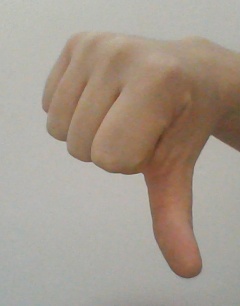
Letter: waw